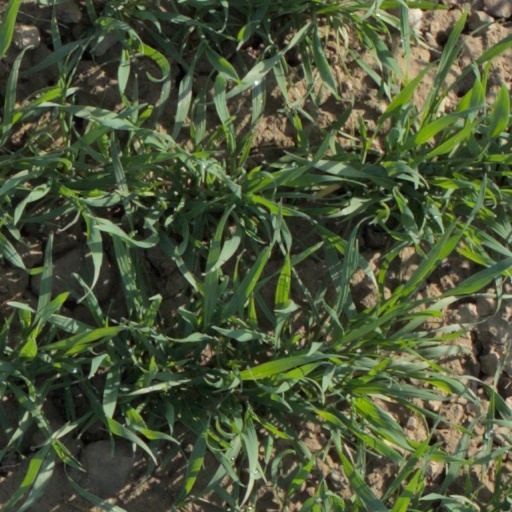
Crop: wheat